1688 Sannio earthquake

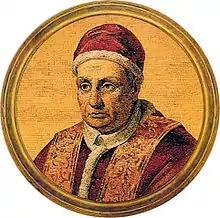
Orsini, here in Papal clothes, survived the earthquake and helped rebuild Benevento.

In Naples, there were episodes of looting and public security issues; the inmates of damaged prisons also escaped or were released. Three weeks after the earthquake governmental and economic activities had not restarted yet. In Benevento, the financial help provided by the Papal States was insufficient, and was mostly used to rebuild public and religious institutions.